Kumis

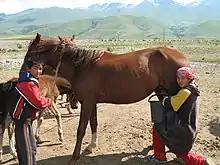
A mare being milked in the Suusamyr Valley, Kyrgyzstan

A 1982 source reported 230,000 mares were kept in the Soviet Union specifically for producing milk to make into "kumis". Rinchingiin Indra, writing about Mongolian dairying, says "it takes considerable skill to milk a mare" and describes the technique: the milker kneels on one knee, with a pail propped on the other, steadied by a string tied to an arm. One arm is wrapped behind the mare's rear leg and the other in front. A foal starts the milk flow and is pulled away by another person, but left touching the mare's side during the entire process.